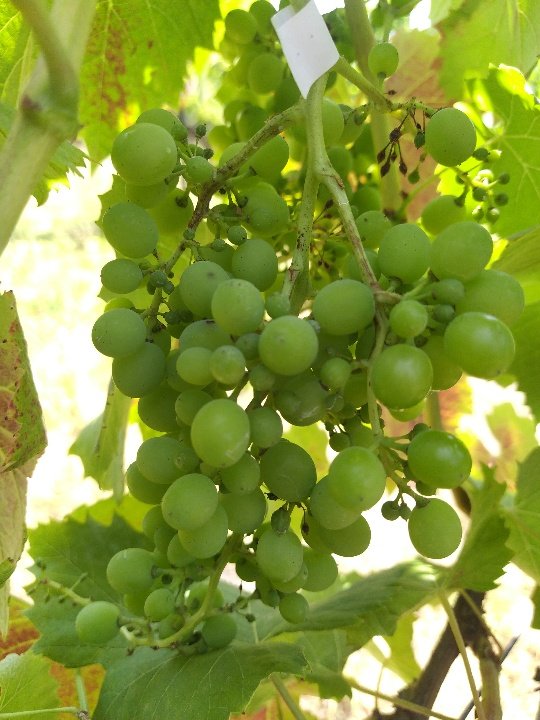
Berries visible: 62
Grape clusters: 1